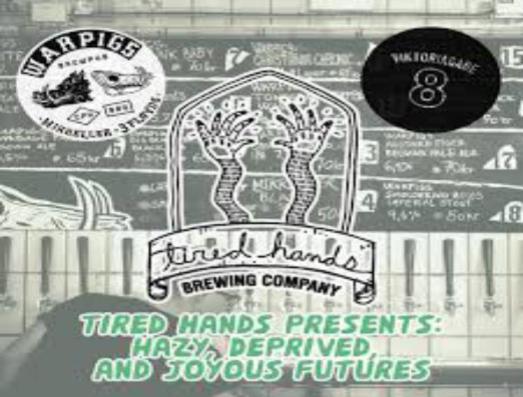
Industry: Food